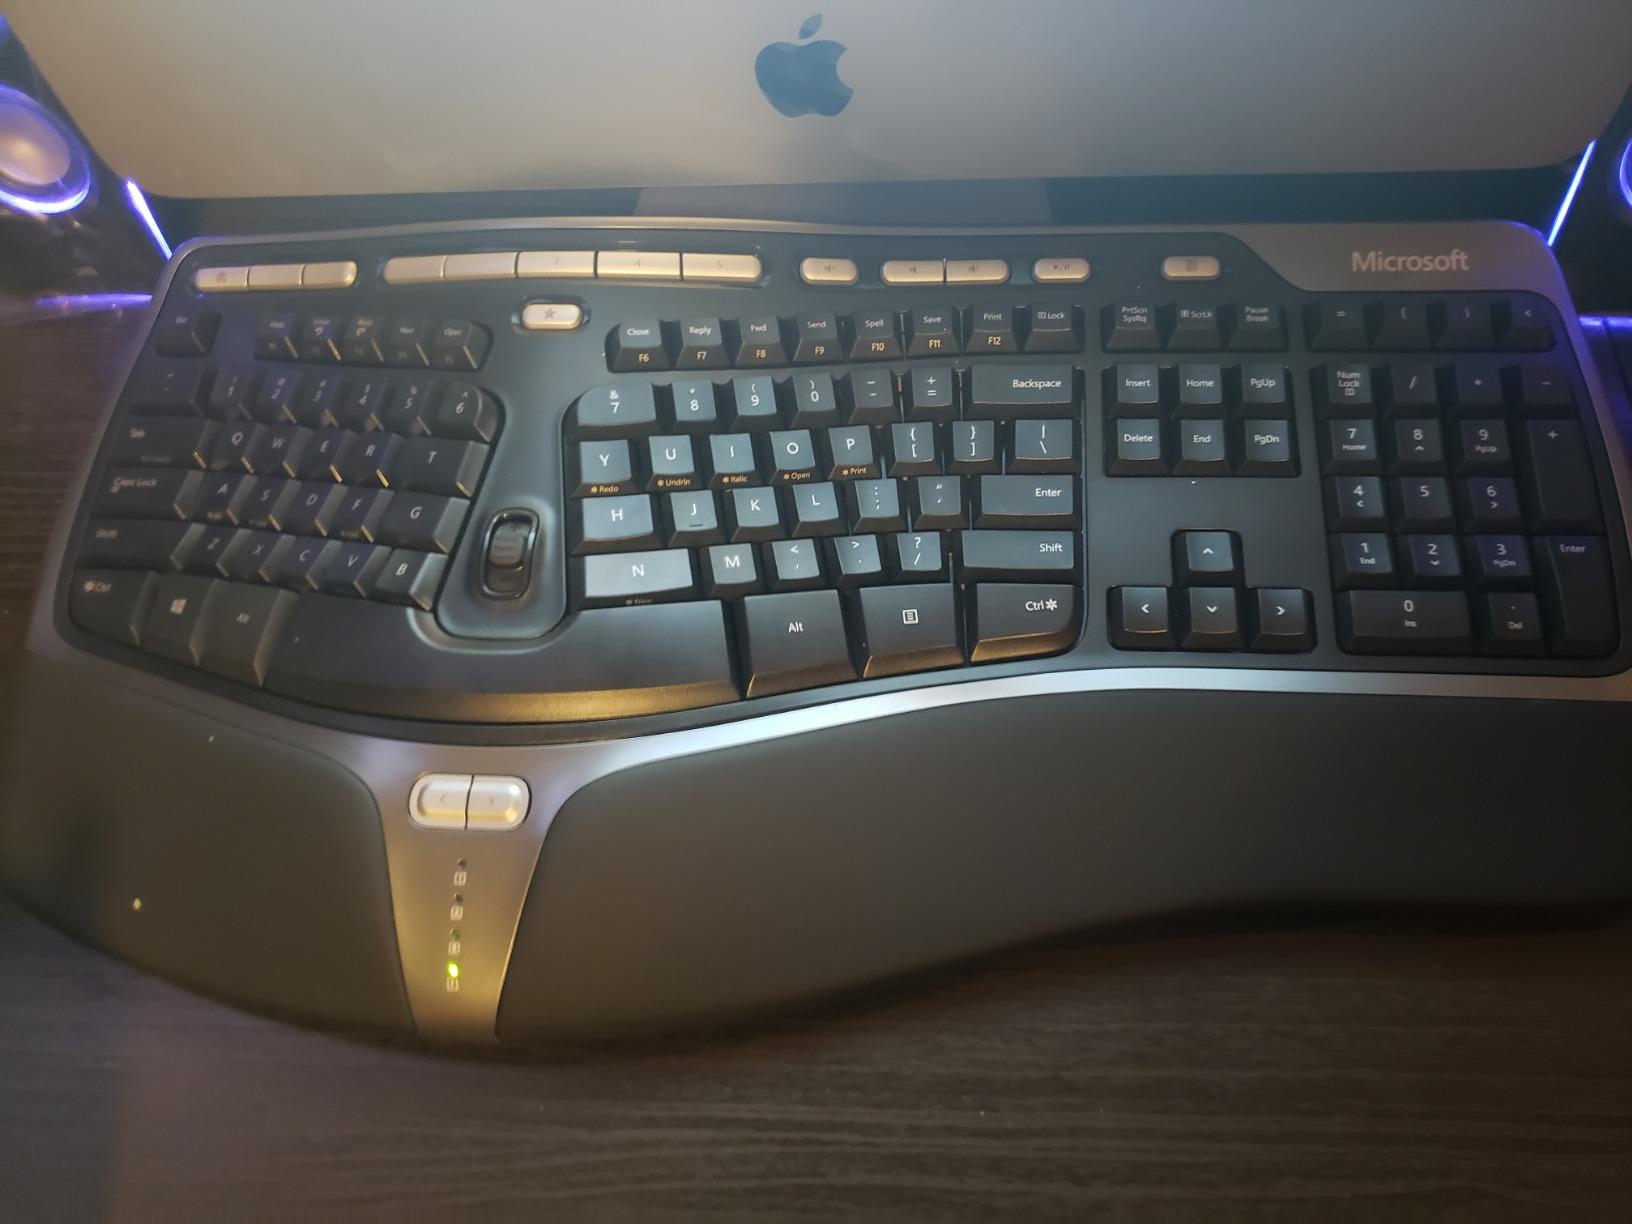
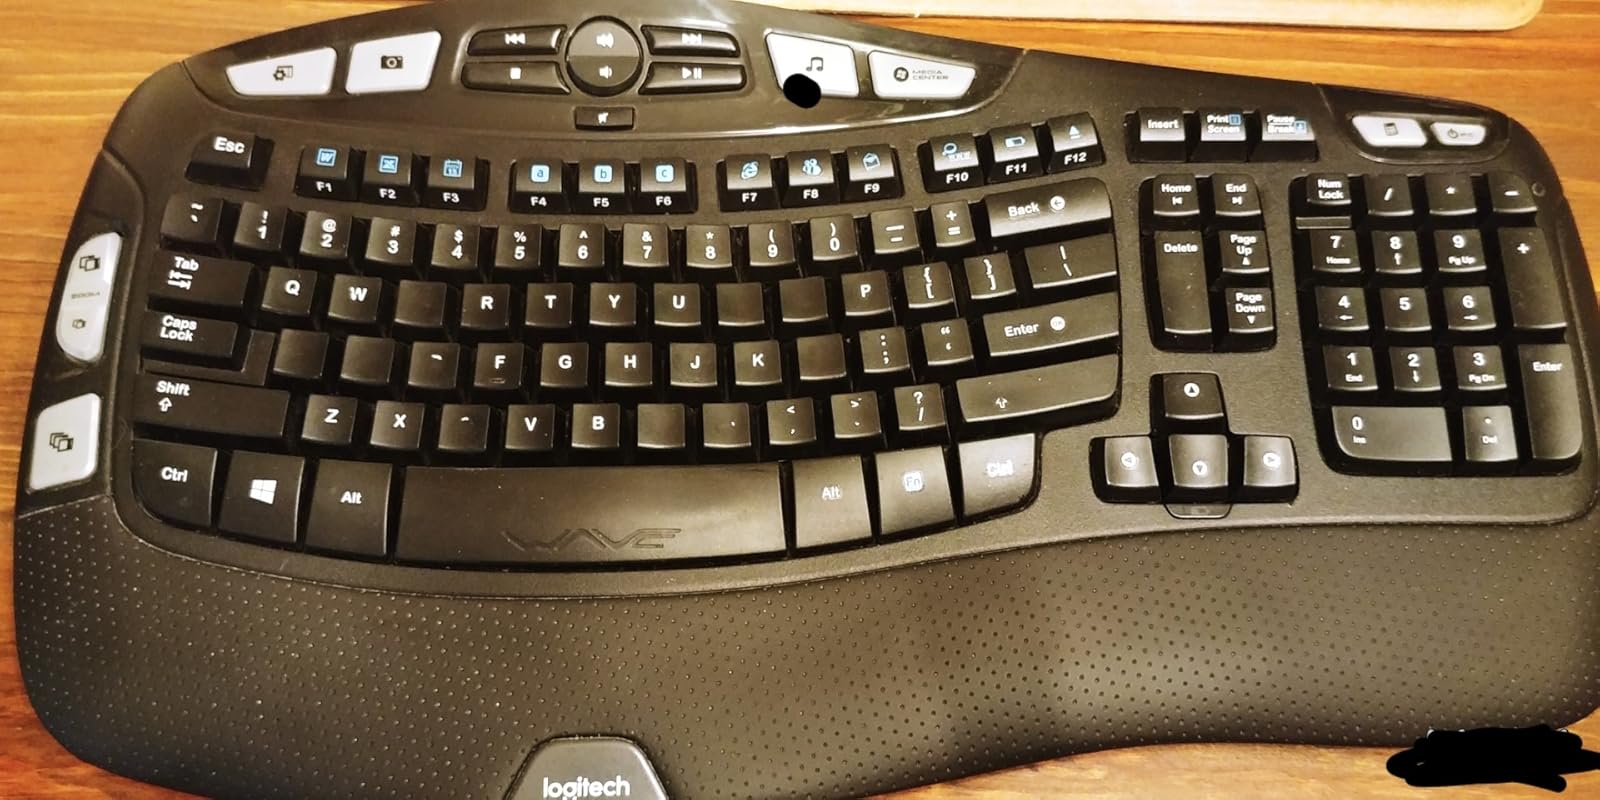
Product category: keyboard
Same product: no